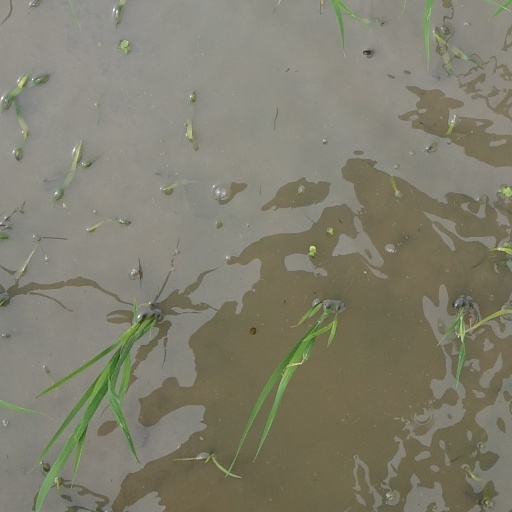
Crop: rice